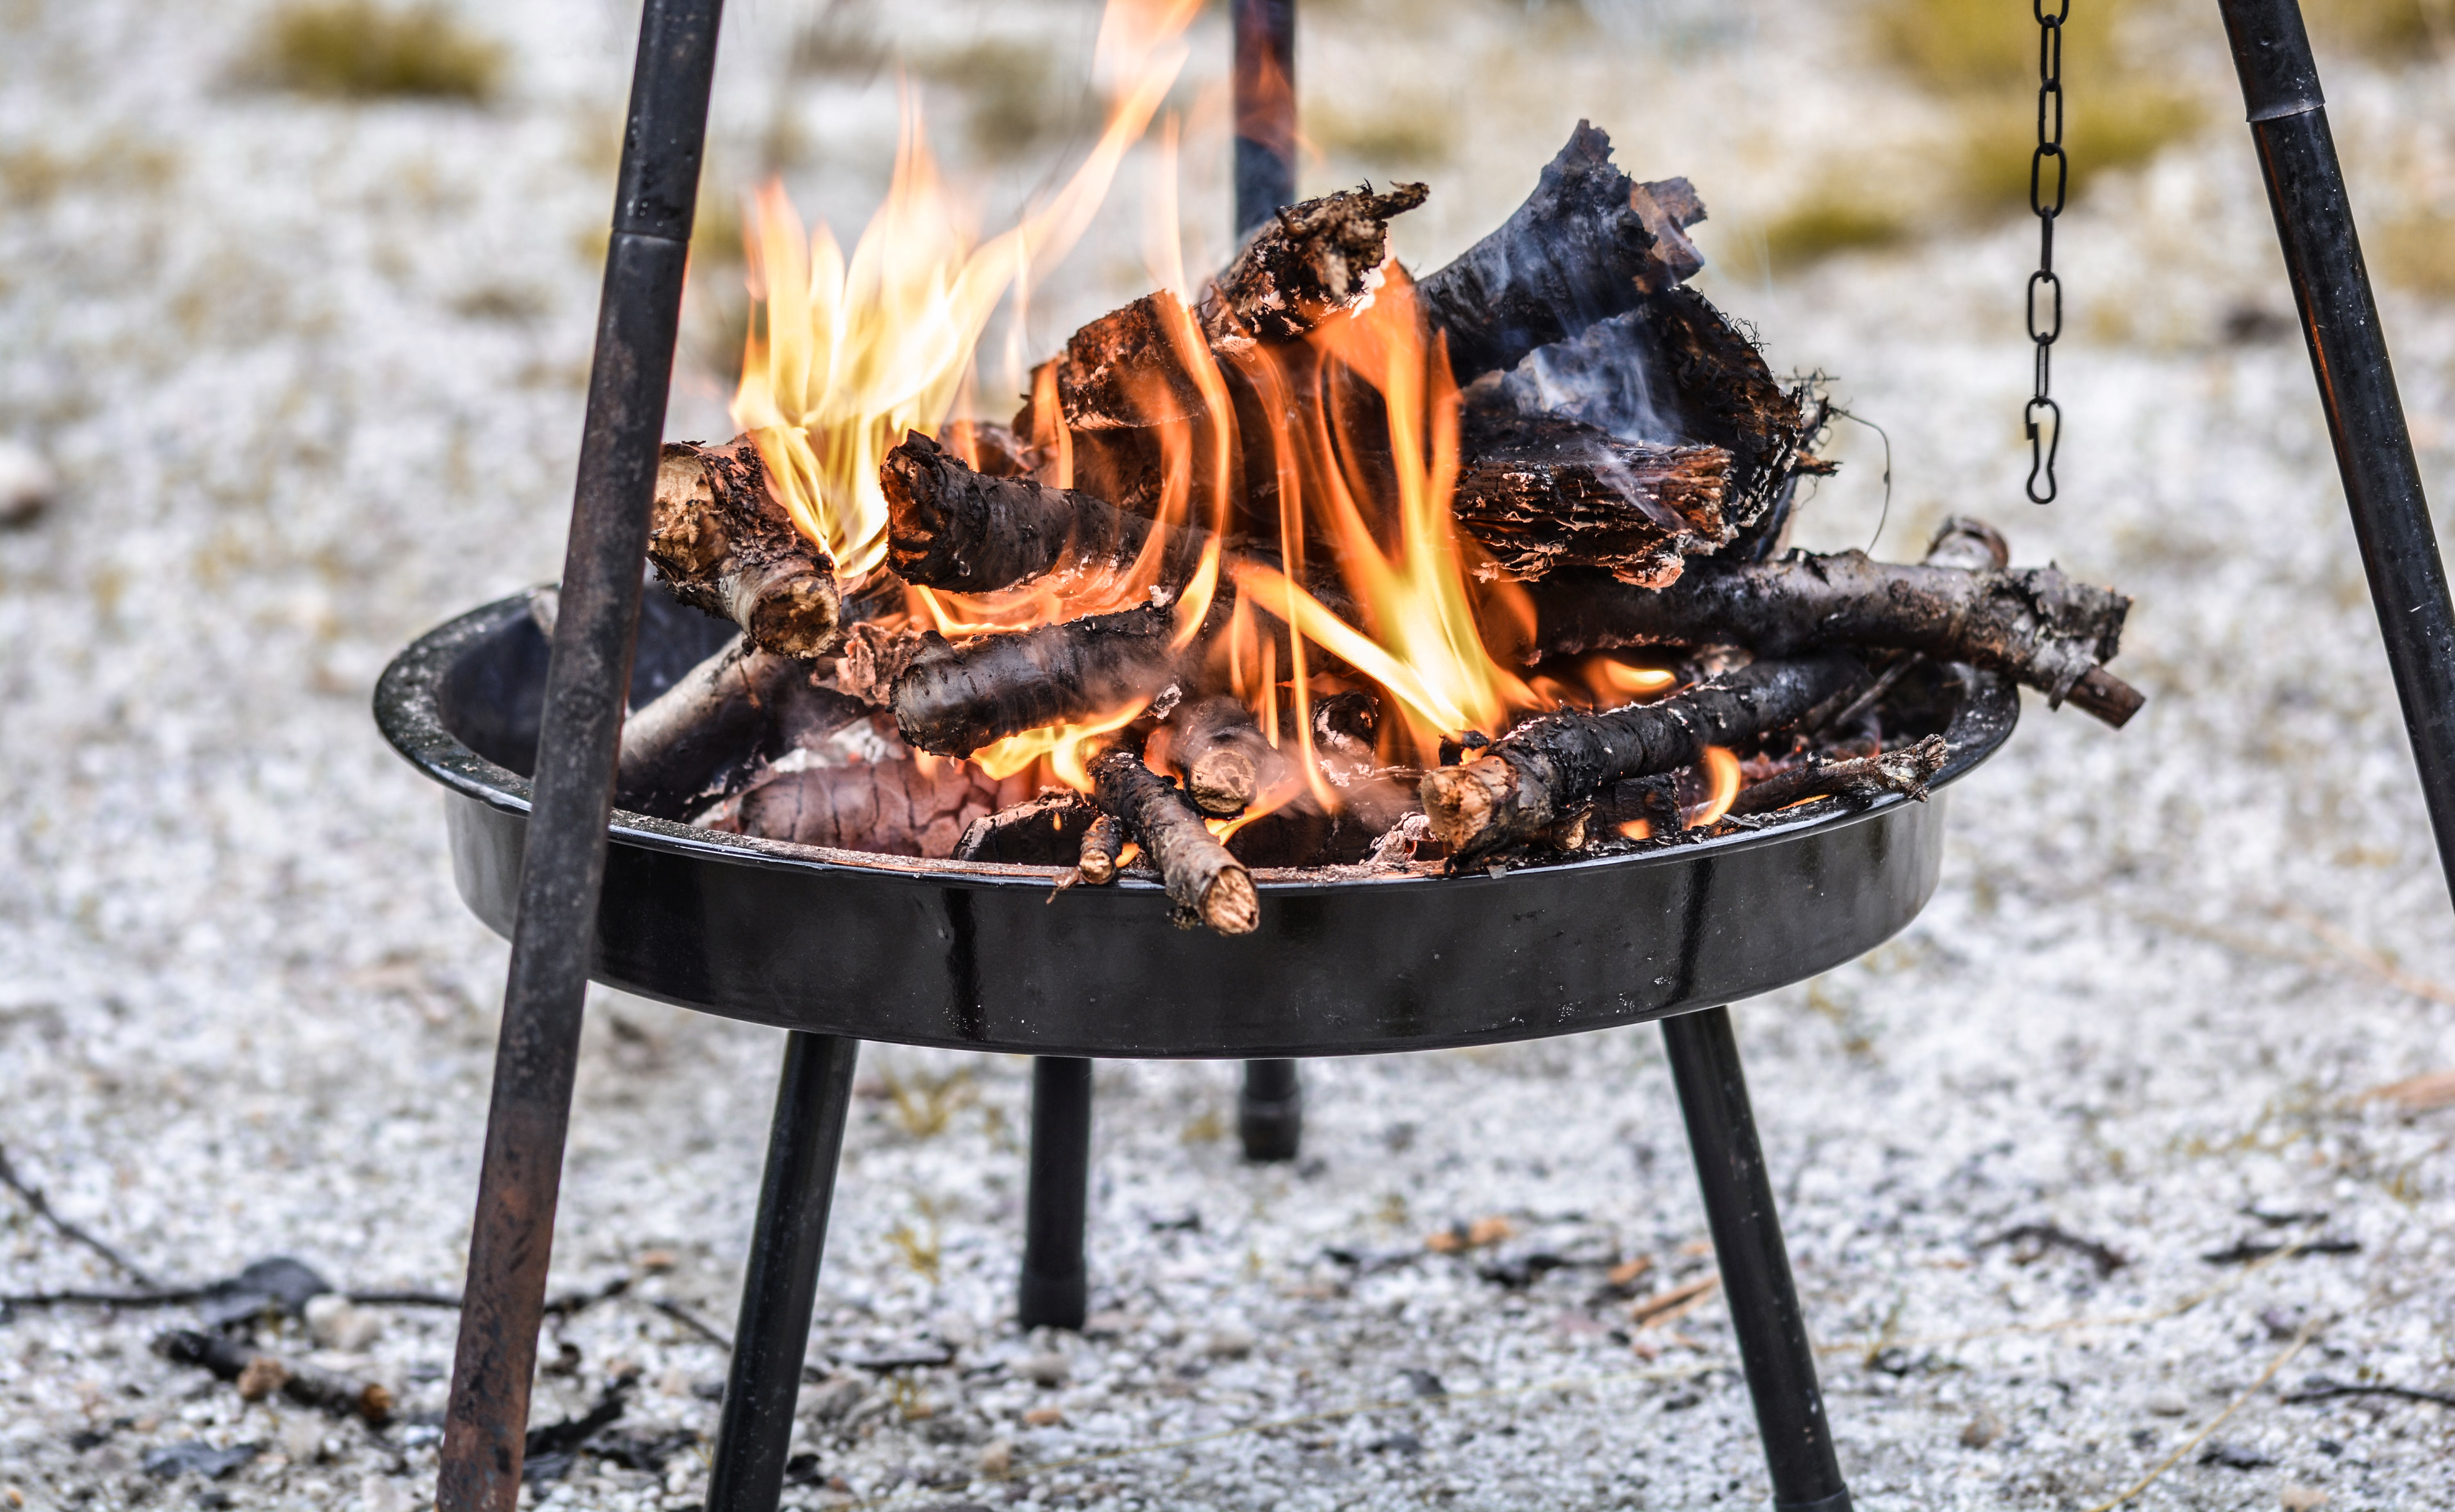
outdoor, light, glowing, wood, smoke, dish, food, cooking, flame, fire, firewood, camping, campfire, meat, barbecue, cuisine, heat, grill, burn, close up, picnic, outdoors, burning, tripod, hot, grilling, barbecue grill, outdoor grill